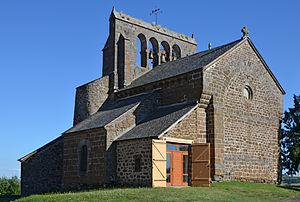
Eglise St-Cirgues a Andelat, Cantal, France This building is indexed in the Base Mérimée, a database of architectural heritage maintained by the French Ministry of Culture,
Cet article recense les monuments historiques du département du Cantal, en France.
L'église Saint-Cirgues est une église catholique située à Andelat, en France.
Andelat est une commune française située dans le département du Cantal, en région Auvergne-Rhône-Alpes.